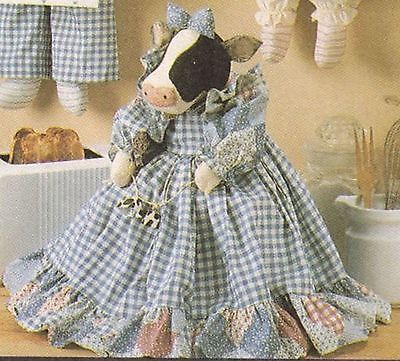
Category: toaster